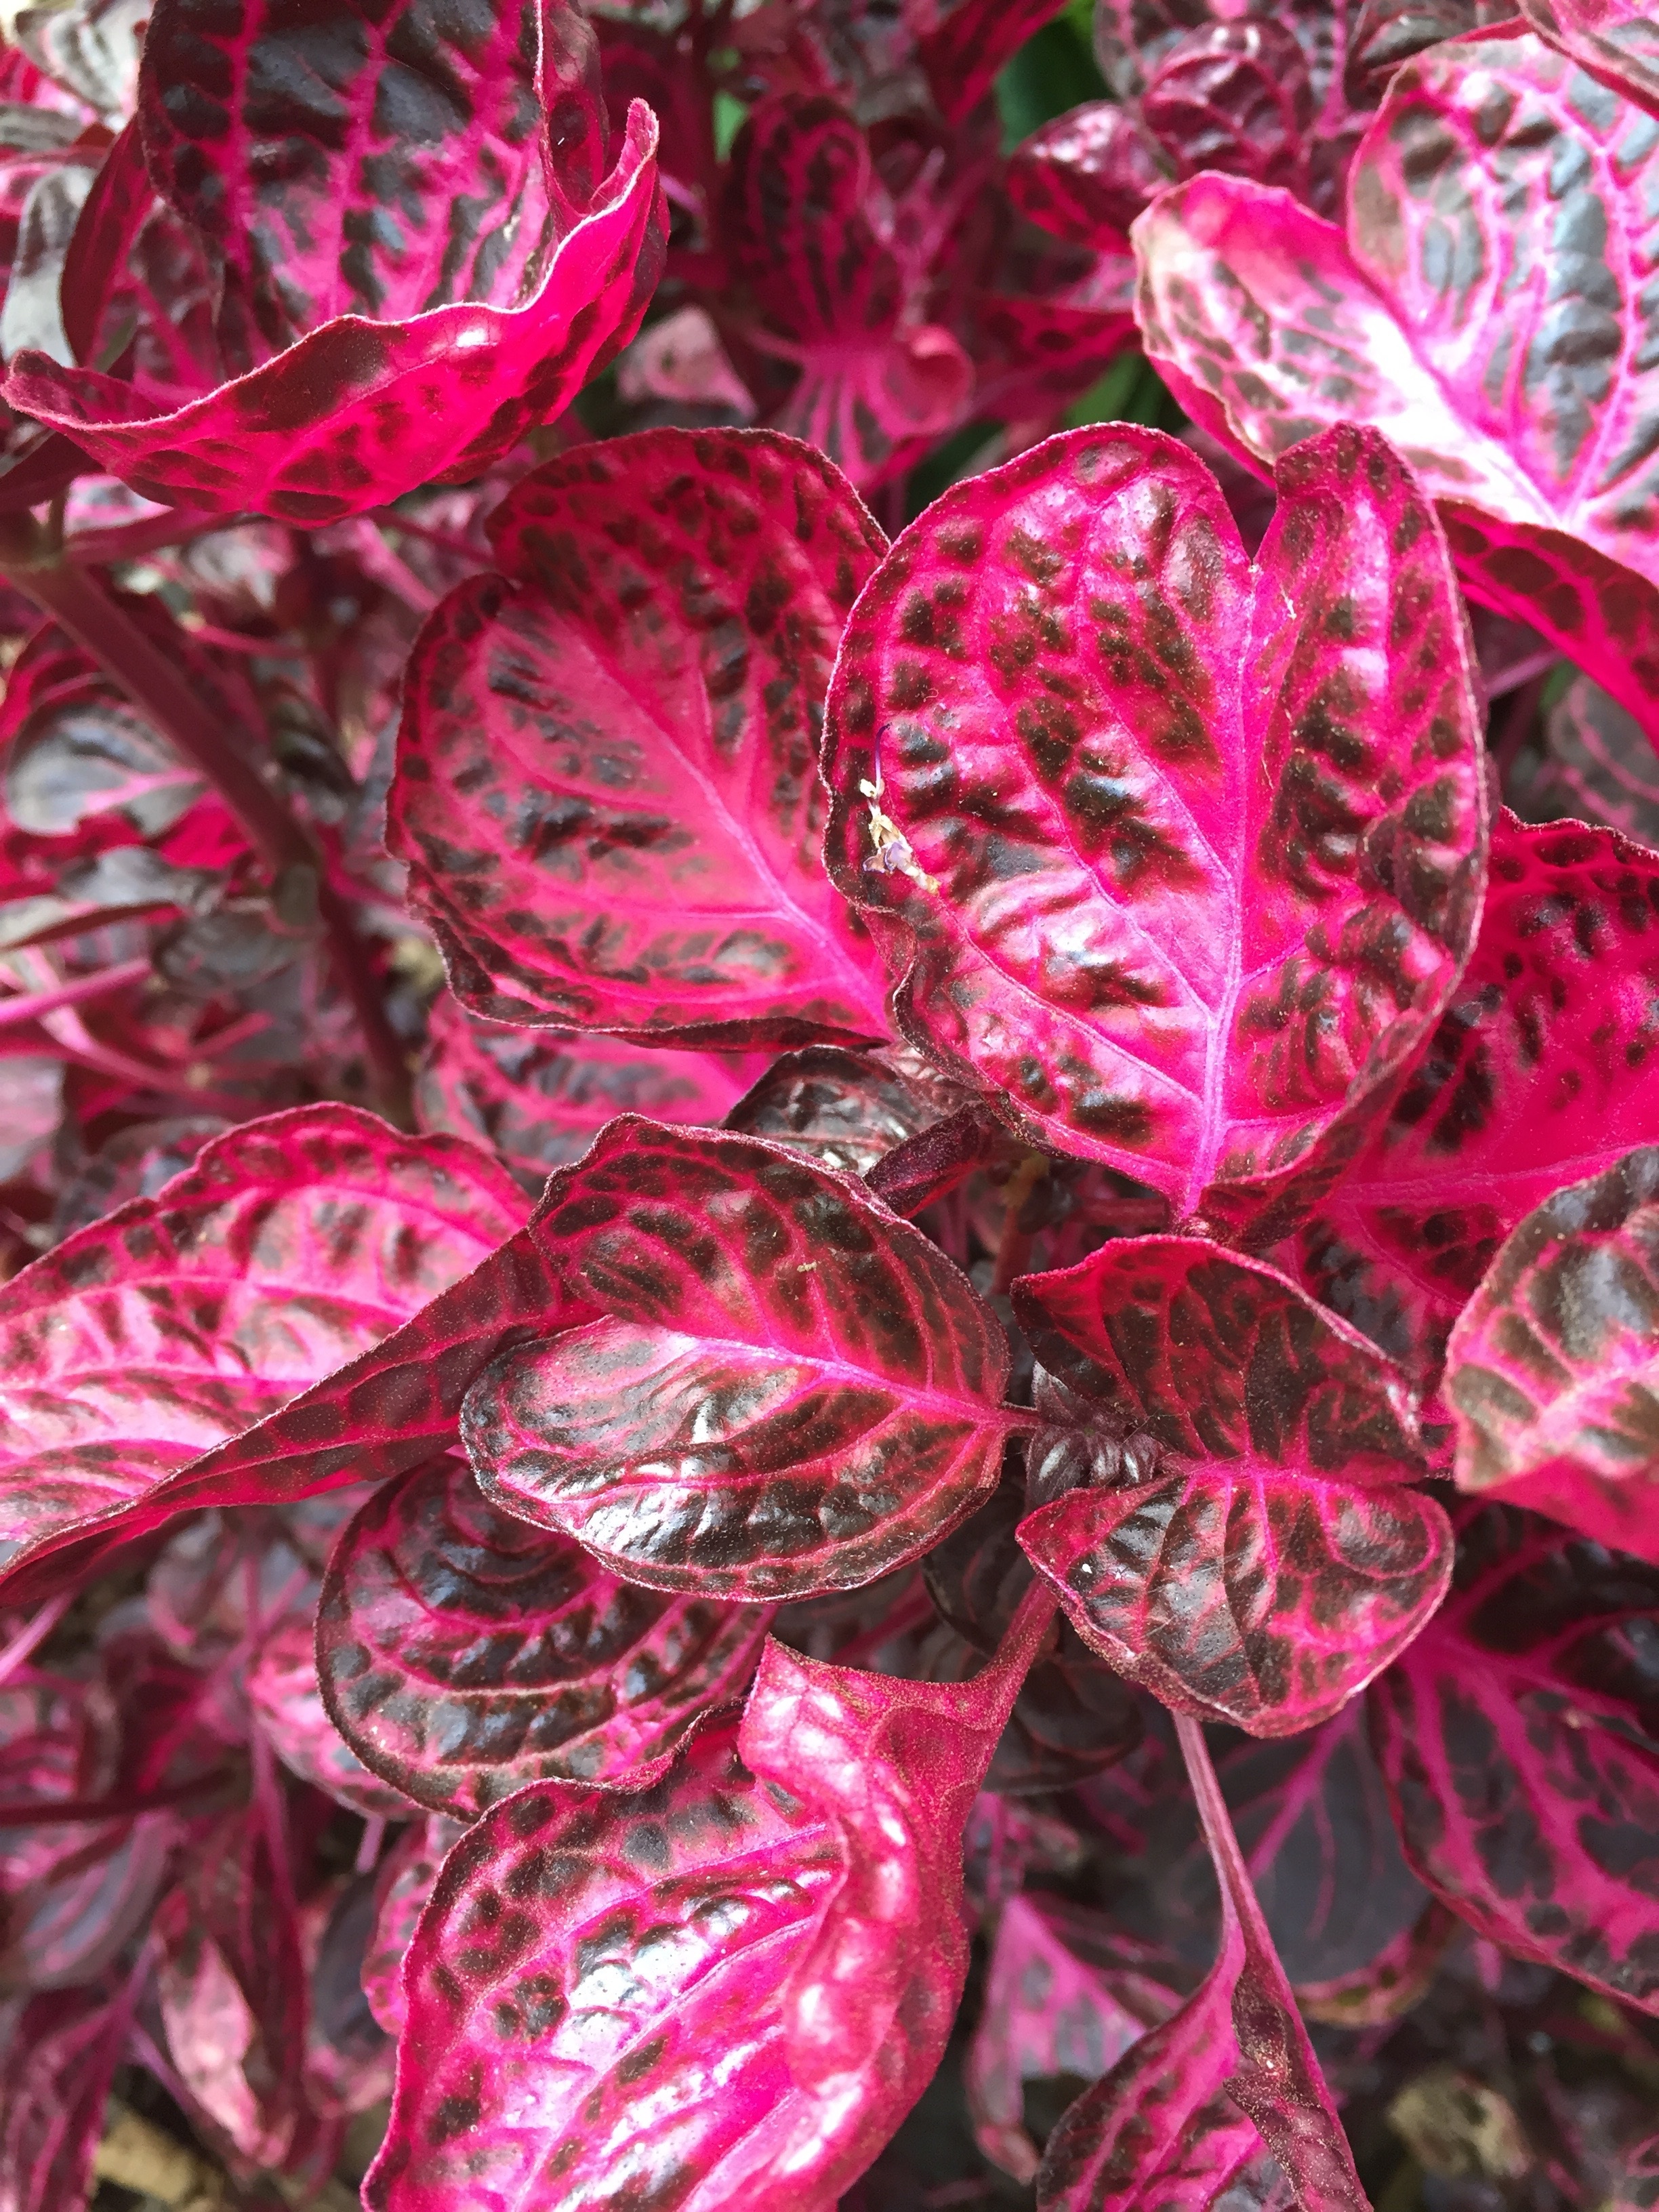
branch, plant, leaf, flower, petal, foliage, love, food, red, produce, colorful, garden, pink, christmas decoration, leaves, floristry, floral design, flower arranging